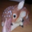
Label: deer